Bud Boeringer

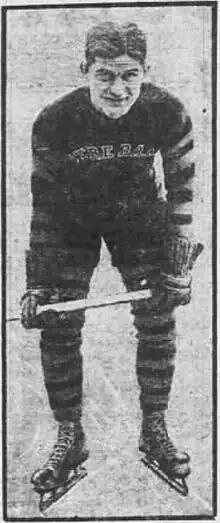
Boeringer in ice hockey gear while at Notre Dame

Arthur Benjamin "Bud" Boeringer (November 13, 1903 – February 11, 1980) was an American football center at the University of Notre Dame. Minnesota native Boeringer was a consensus All-American in 1926. After college, he coached both football and hockey at the collegiate level including being a head coach of the University of Detroit and Cornell University ice hockey teams.